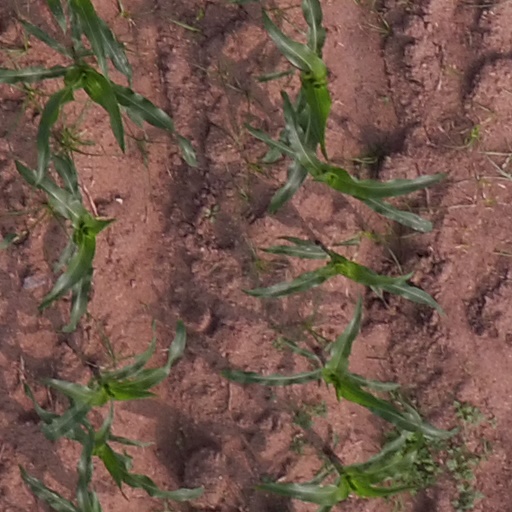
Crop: maize; corn